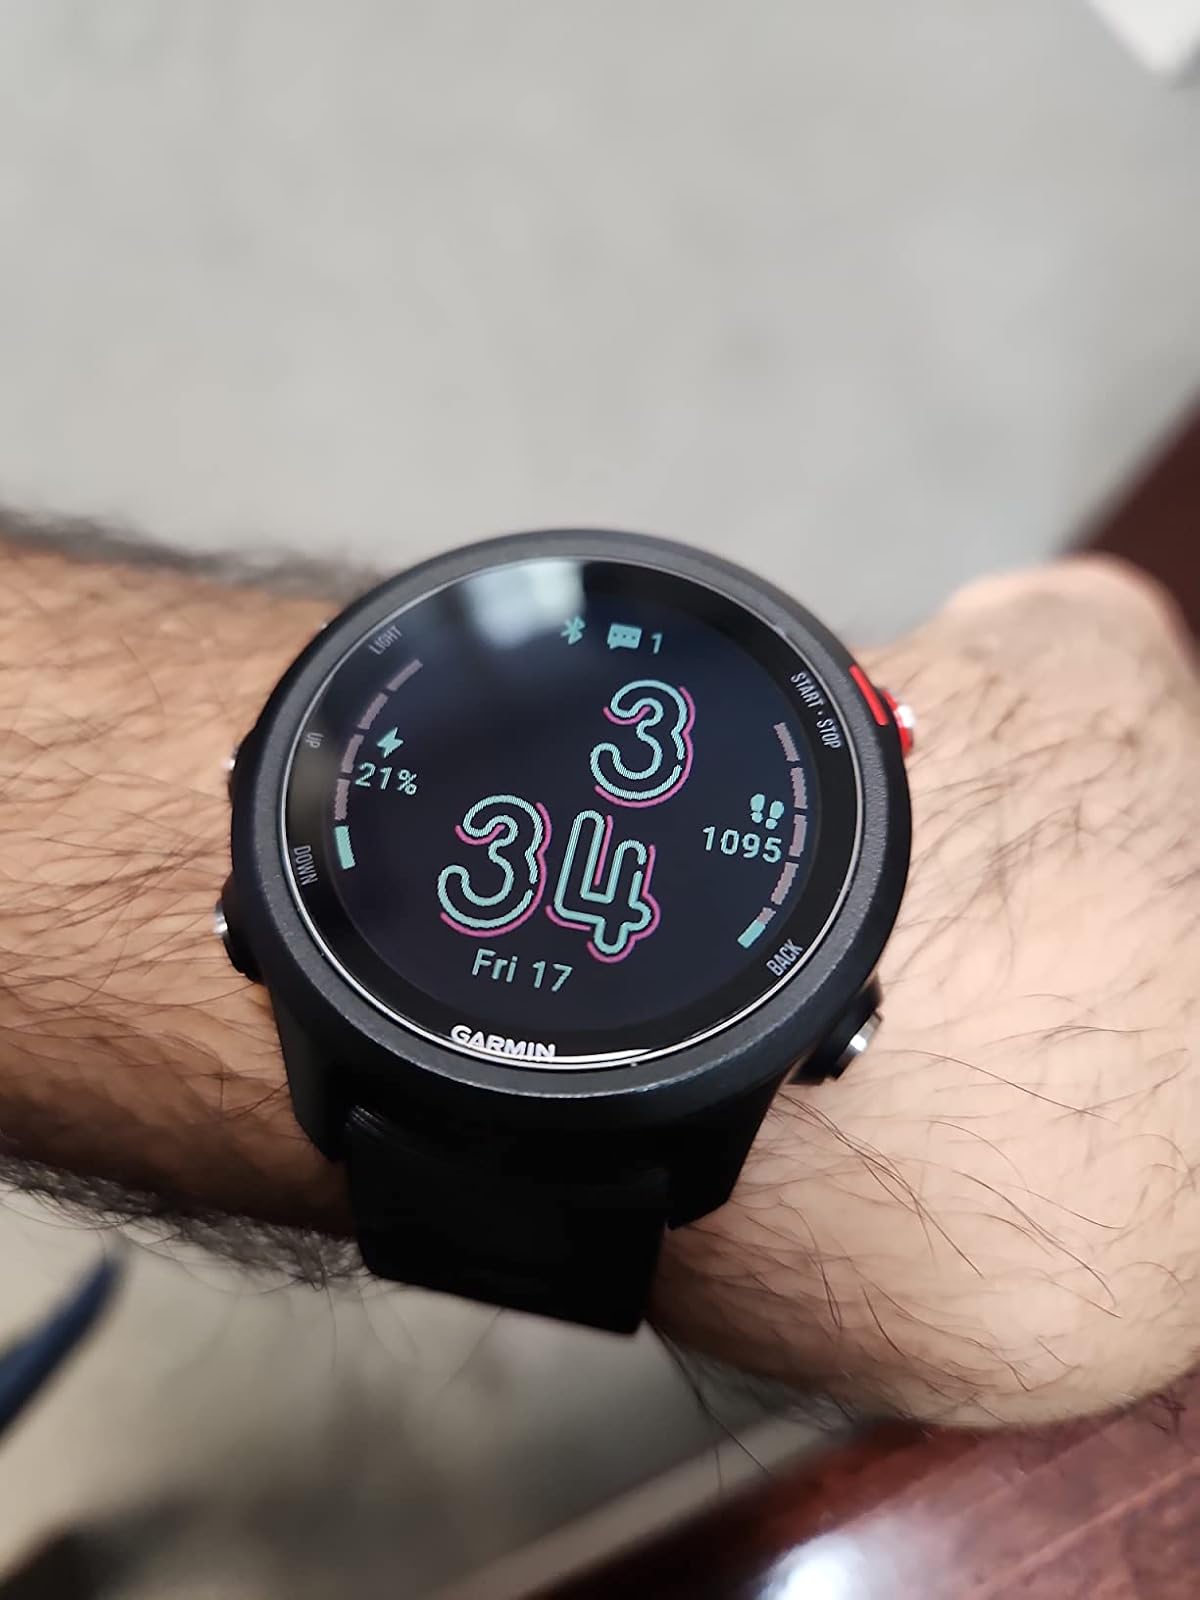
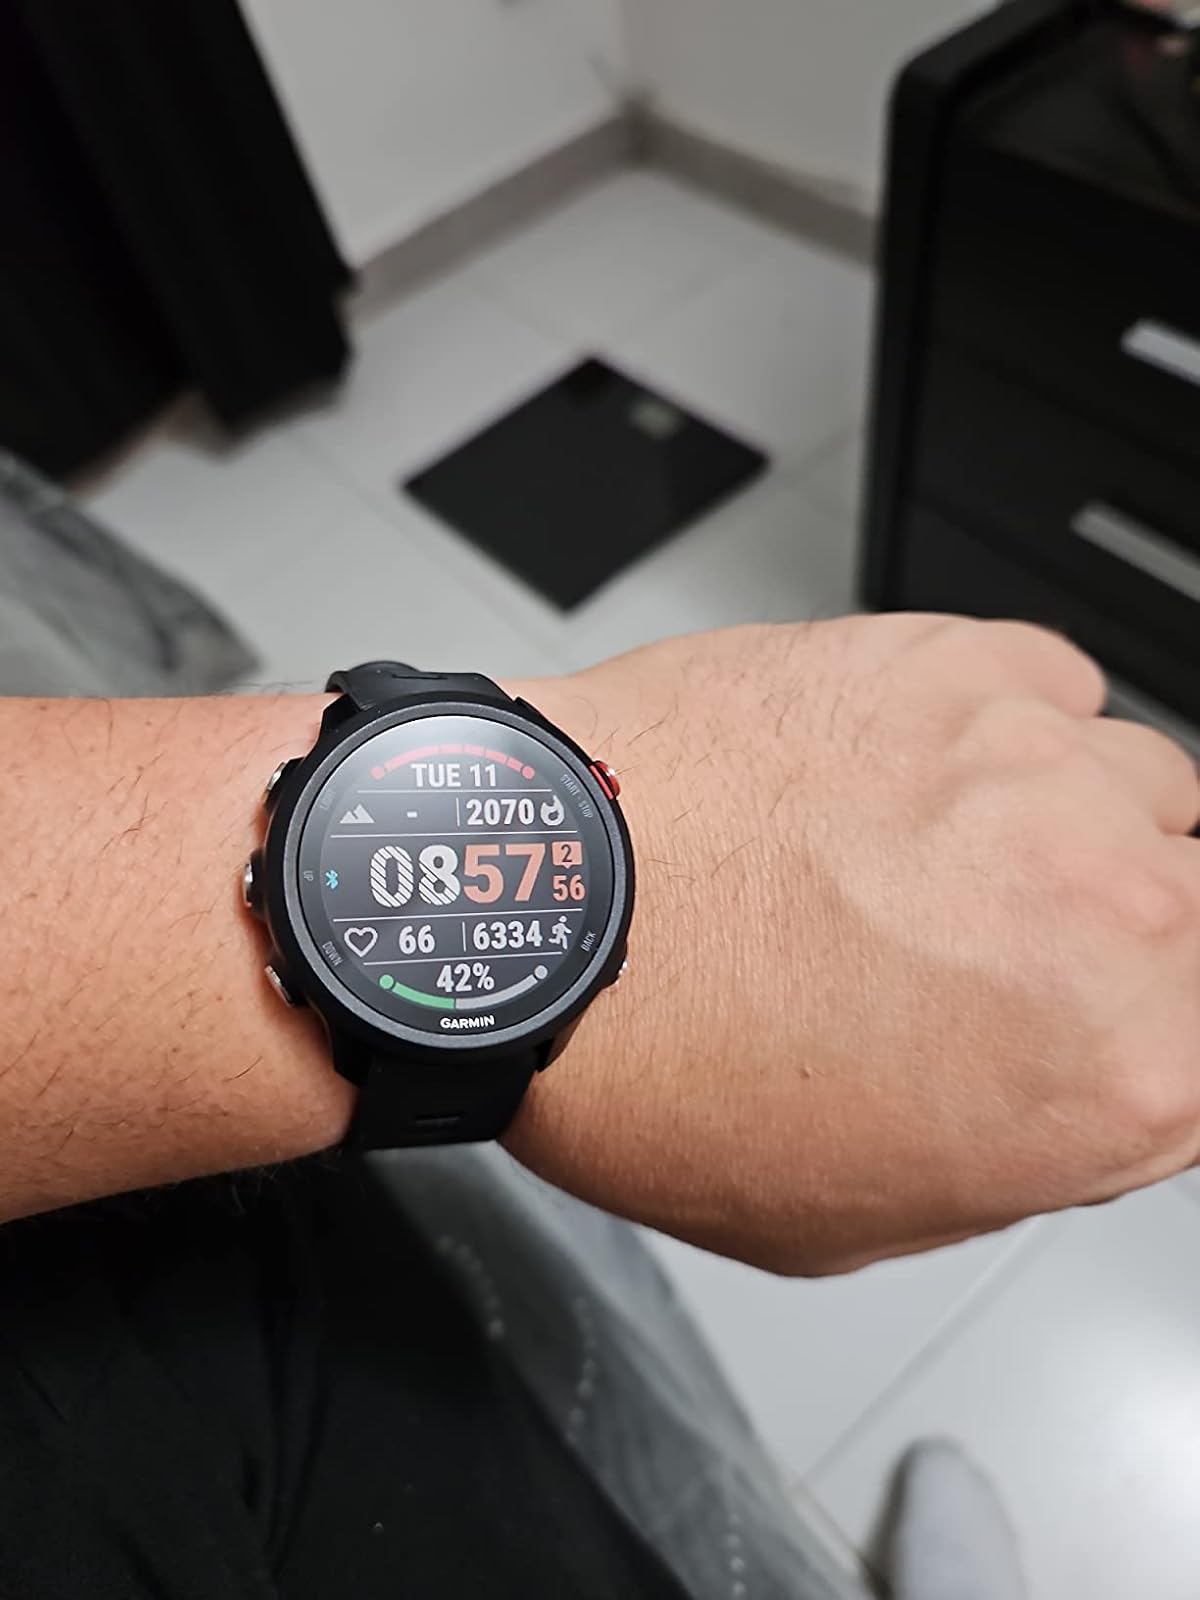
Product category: smartwatch
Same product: yes